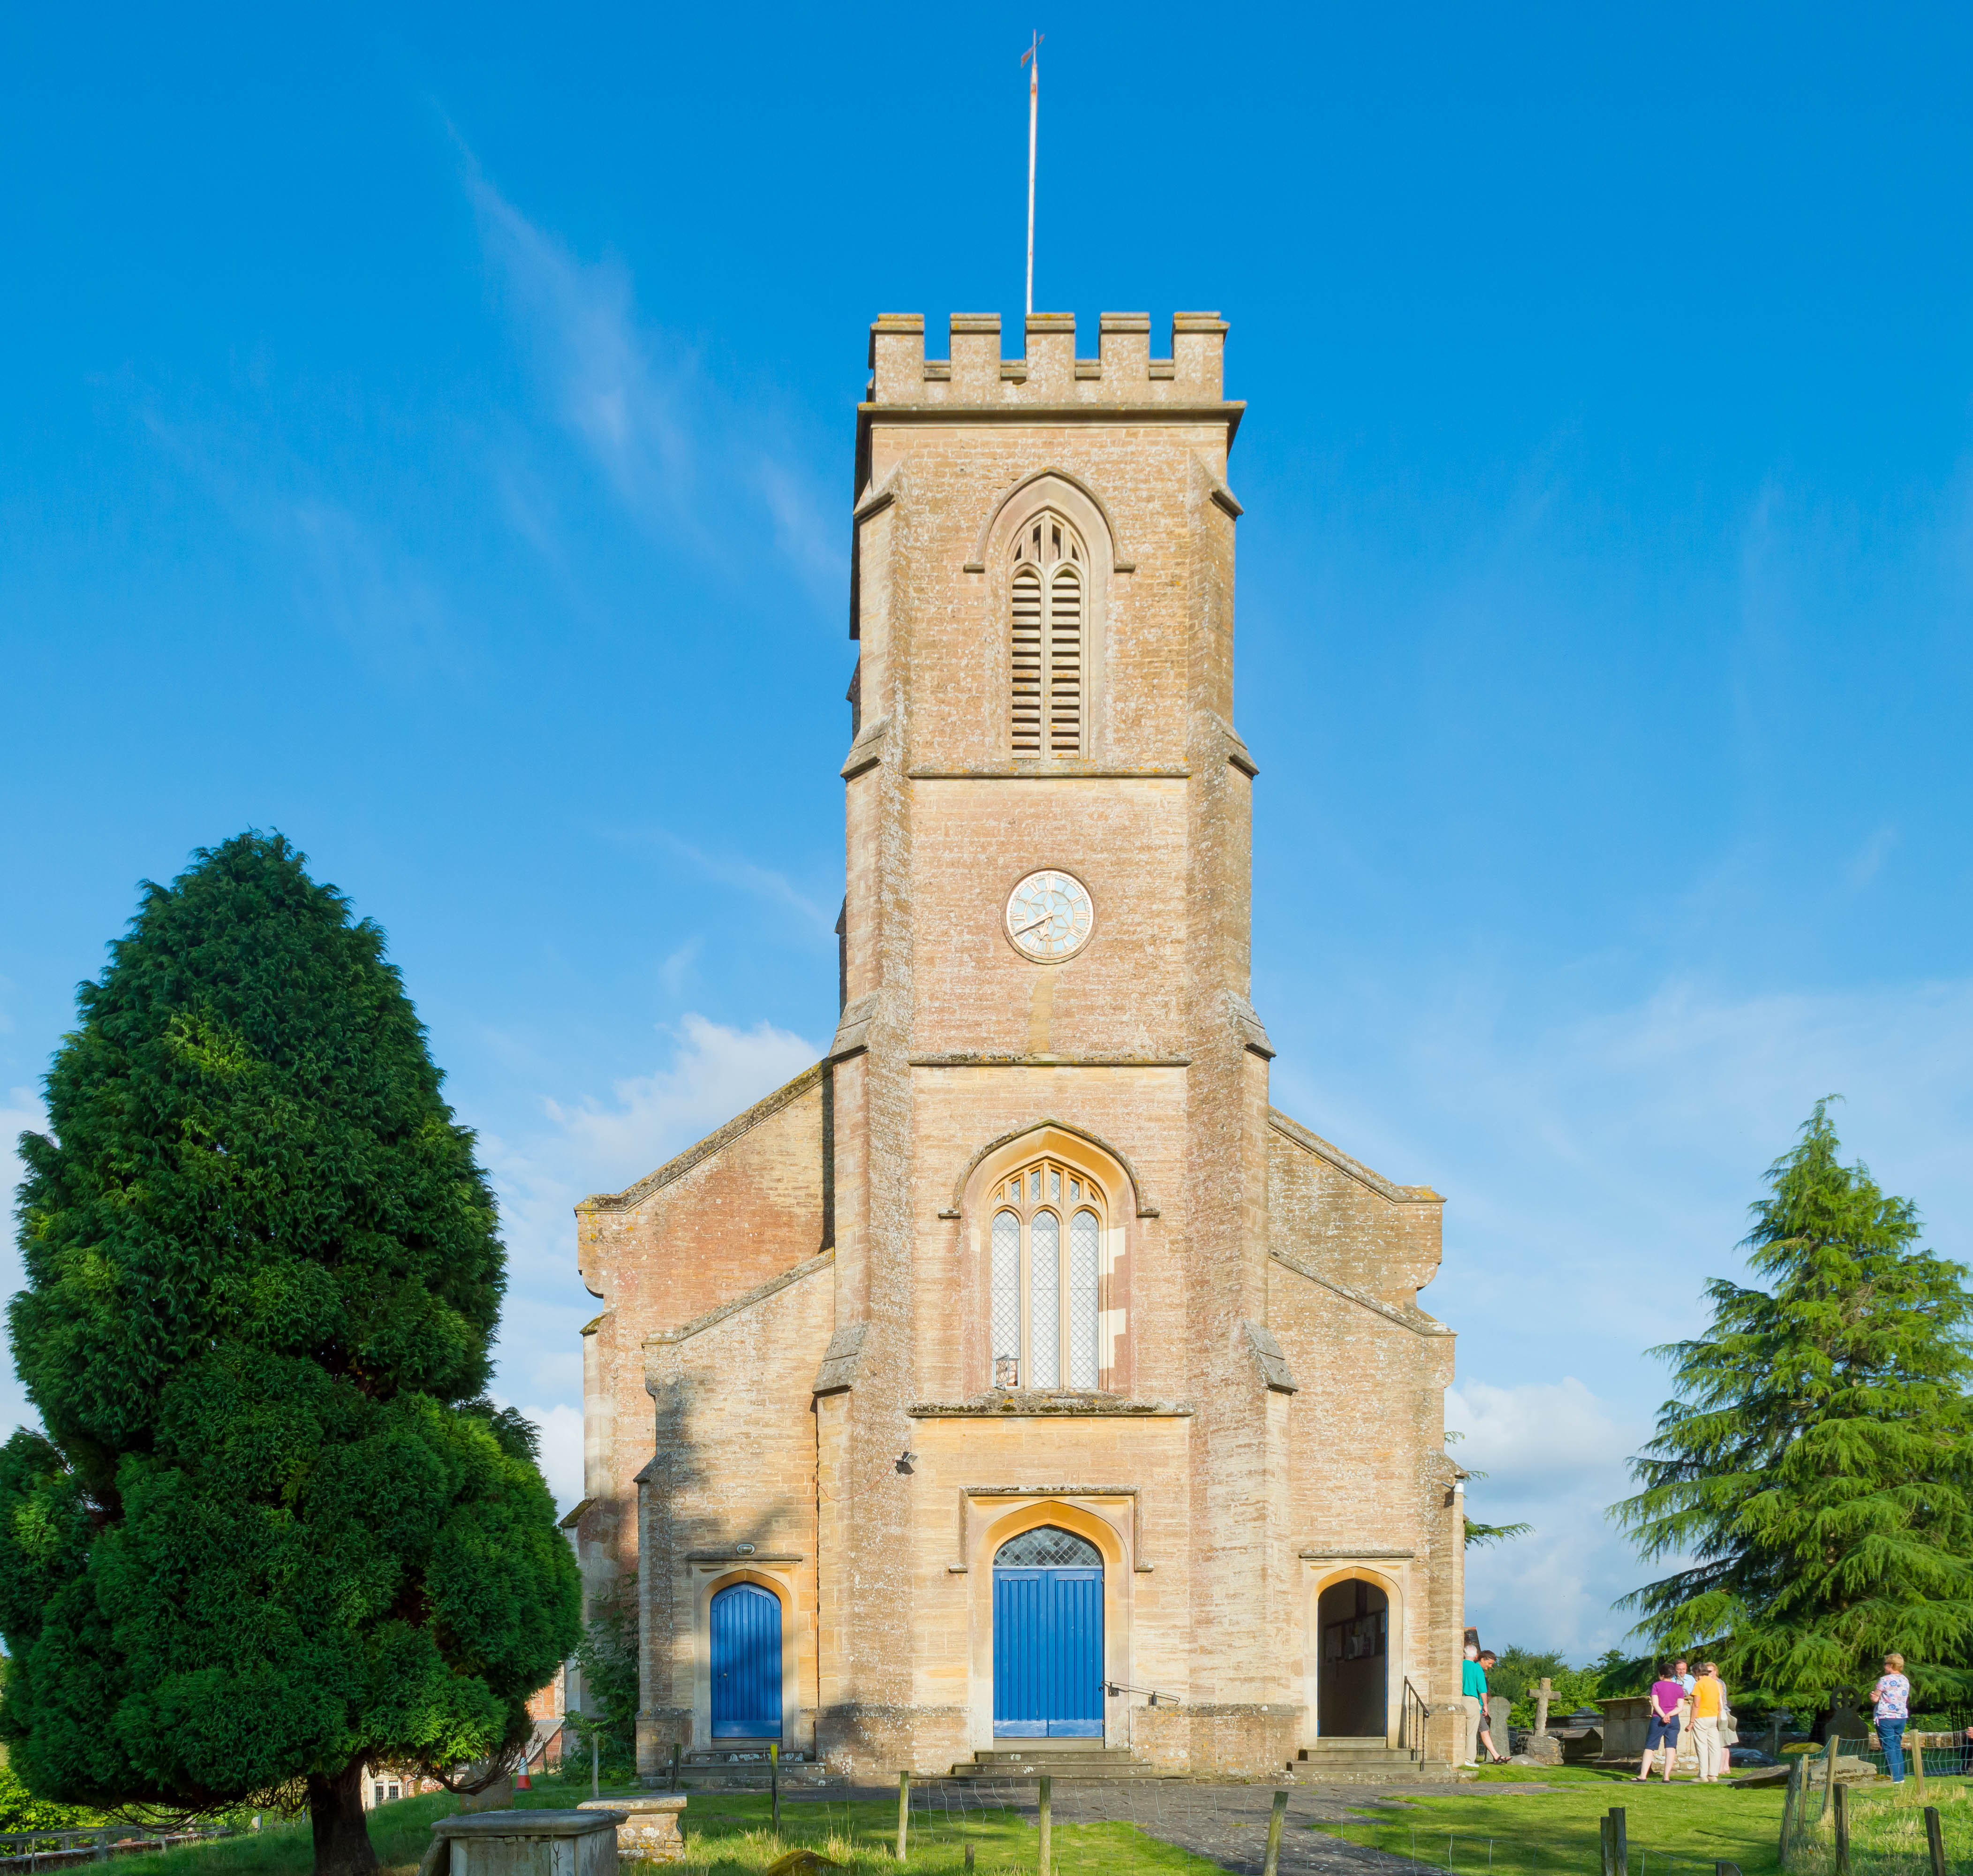
architecture, camera, glass, building, dslr, europe, architect, tower, landmark, contrast, church, cathedral, chapel, exterior, nikon, attraction, historic, gothic, place of worship, clock tower, bell tower, england, july, spire, steeple, arches, belltower, monastery, churches, greatbritain, big, beautiful, nave, historical, buttresses, d3200, bells, wiltshire, corsley, historic site